Torbay, New Zealand

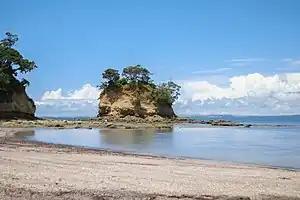

Torbay is a northern suburb of Auckland, New Zealand. It is located in the upper East Coast Bays of the city's North Shore, and is governed by Auckland Council.